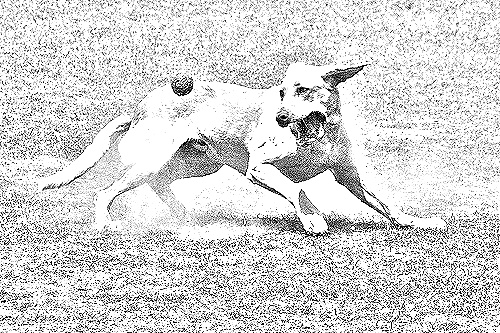
Portrait style: Sketch Portrait